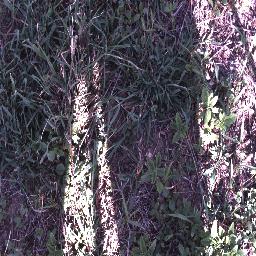
Label: negative